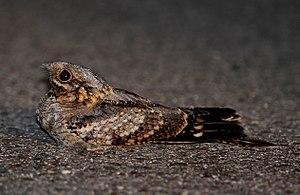
L'Engoulevent d'Europe est une espèce d'oiseaux de la famille des Caprimulgidae. Comme tous les engoulevents, c'est un oiseau crépusculaire et nocturne. Il possède un plumage cryptique très complexe, mêlant le gris, le beige et le brun, qui lui confère un camouflage efficace le jour, lorsqu'il reste posé au sol ou perché, immobile, le long d'une branche. En vol, le mâle arbore cependant des taches blanches bien visibles sur les coins de la queue et au bout des ailes. Le cou est court, portant une grosse tête munie d'un petit bec. Les ailes et la queue sont longues et étroites ; les pattes sont courtes. L'Engoulevent d'Europe se nourrit d'une grande variété d'insectes volants, qu'il attrape en vol, souvent en chassant depuis un perchoir. Il chasse à vue, utilisant ses yeux relativement grands et munis d'une couche réfléchissante qui améliore sa vision de nuit. Il ne semble pas utiliser son ouïe pour chasser, et ne fait pas d'écholocalisation. Il boit et se baigne au vol.
L'Engoulevent à collier roux est une espèce d'oiseaux de la famille des Caprimulgidae.